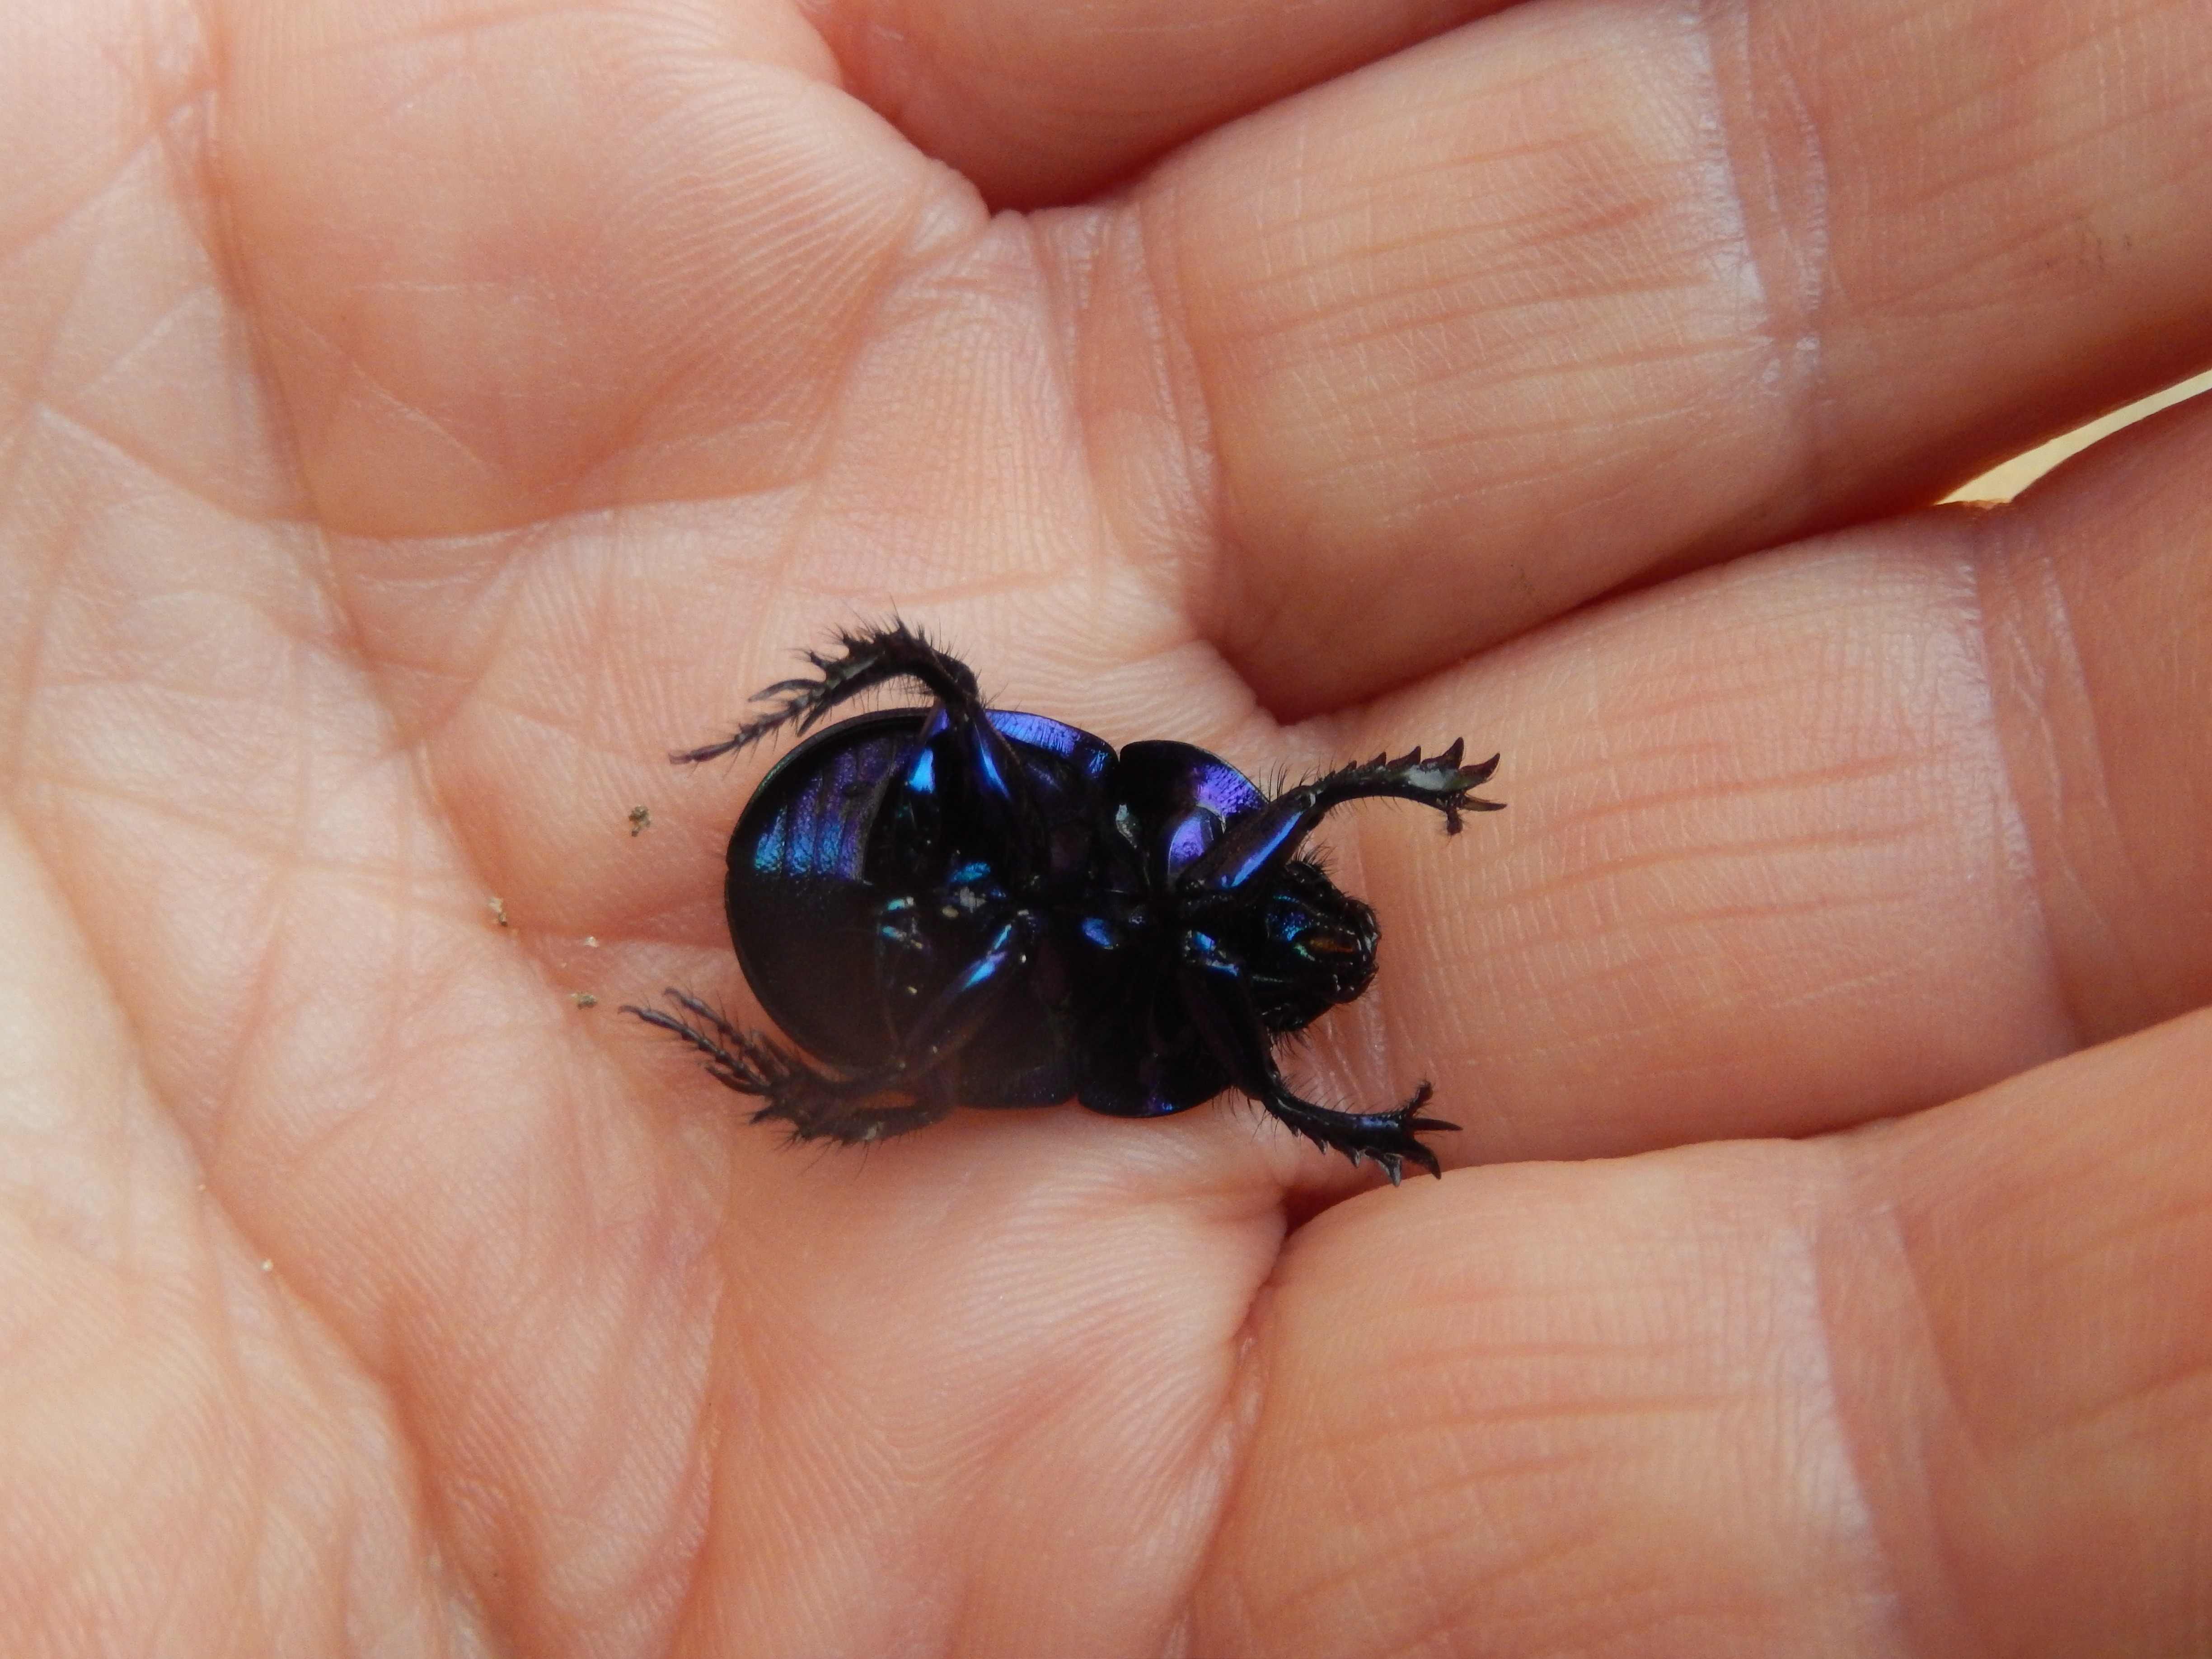
hand, insect, macro, black, fauna, invertebrate, close up, insects, pest, macro photography, arthropod, membrane winged insect